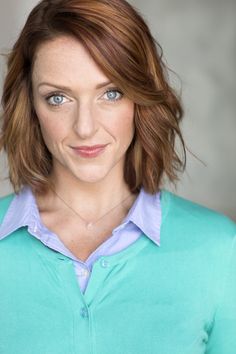
Portrait style: Real Portrait